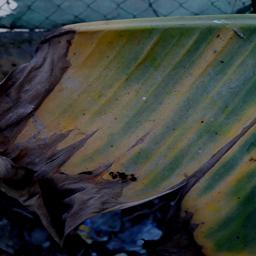
Label: POTASSIUM DEFICIENCY